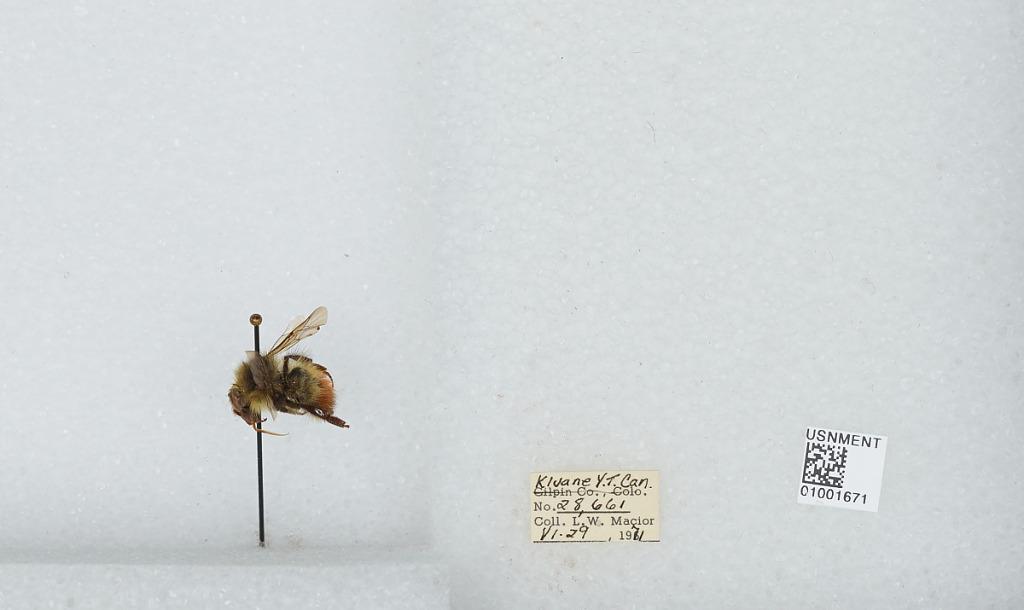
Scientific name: Bombus (Pyrobombus) flavifrons Cresson
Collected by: L. Macior
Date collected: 1971-6-29
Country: Canada
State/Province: Yukon Territory
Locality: Kluane
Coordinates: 60.75, -139.5